Levi Richard Ellert

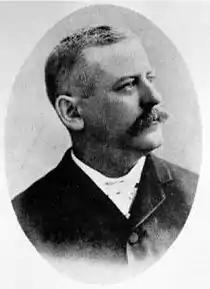
Levi Richard Ellert

Levi Richard Ellert (October 20, 1857 – July 21, 1901) was an American politician. He served as 23rd Mayor of San Francisco, serving from 1893 to 1895.